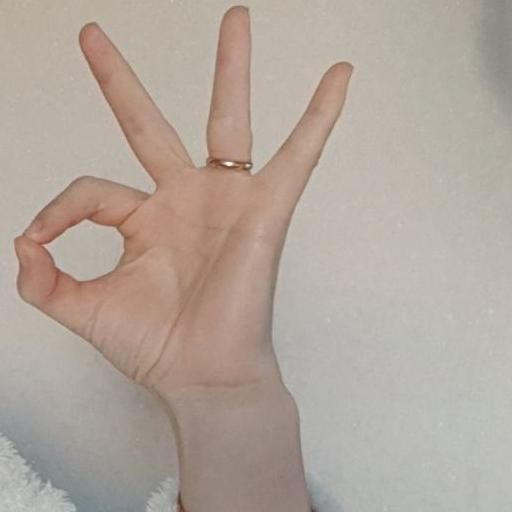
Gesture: ok